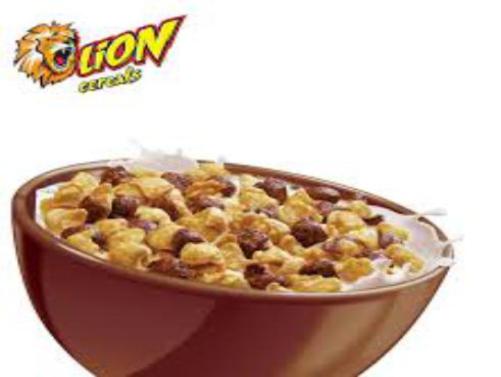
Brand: lion cereal
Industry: Food